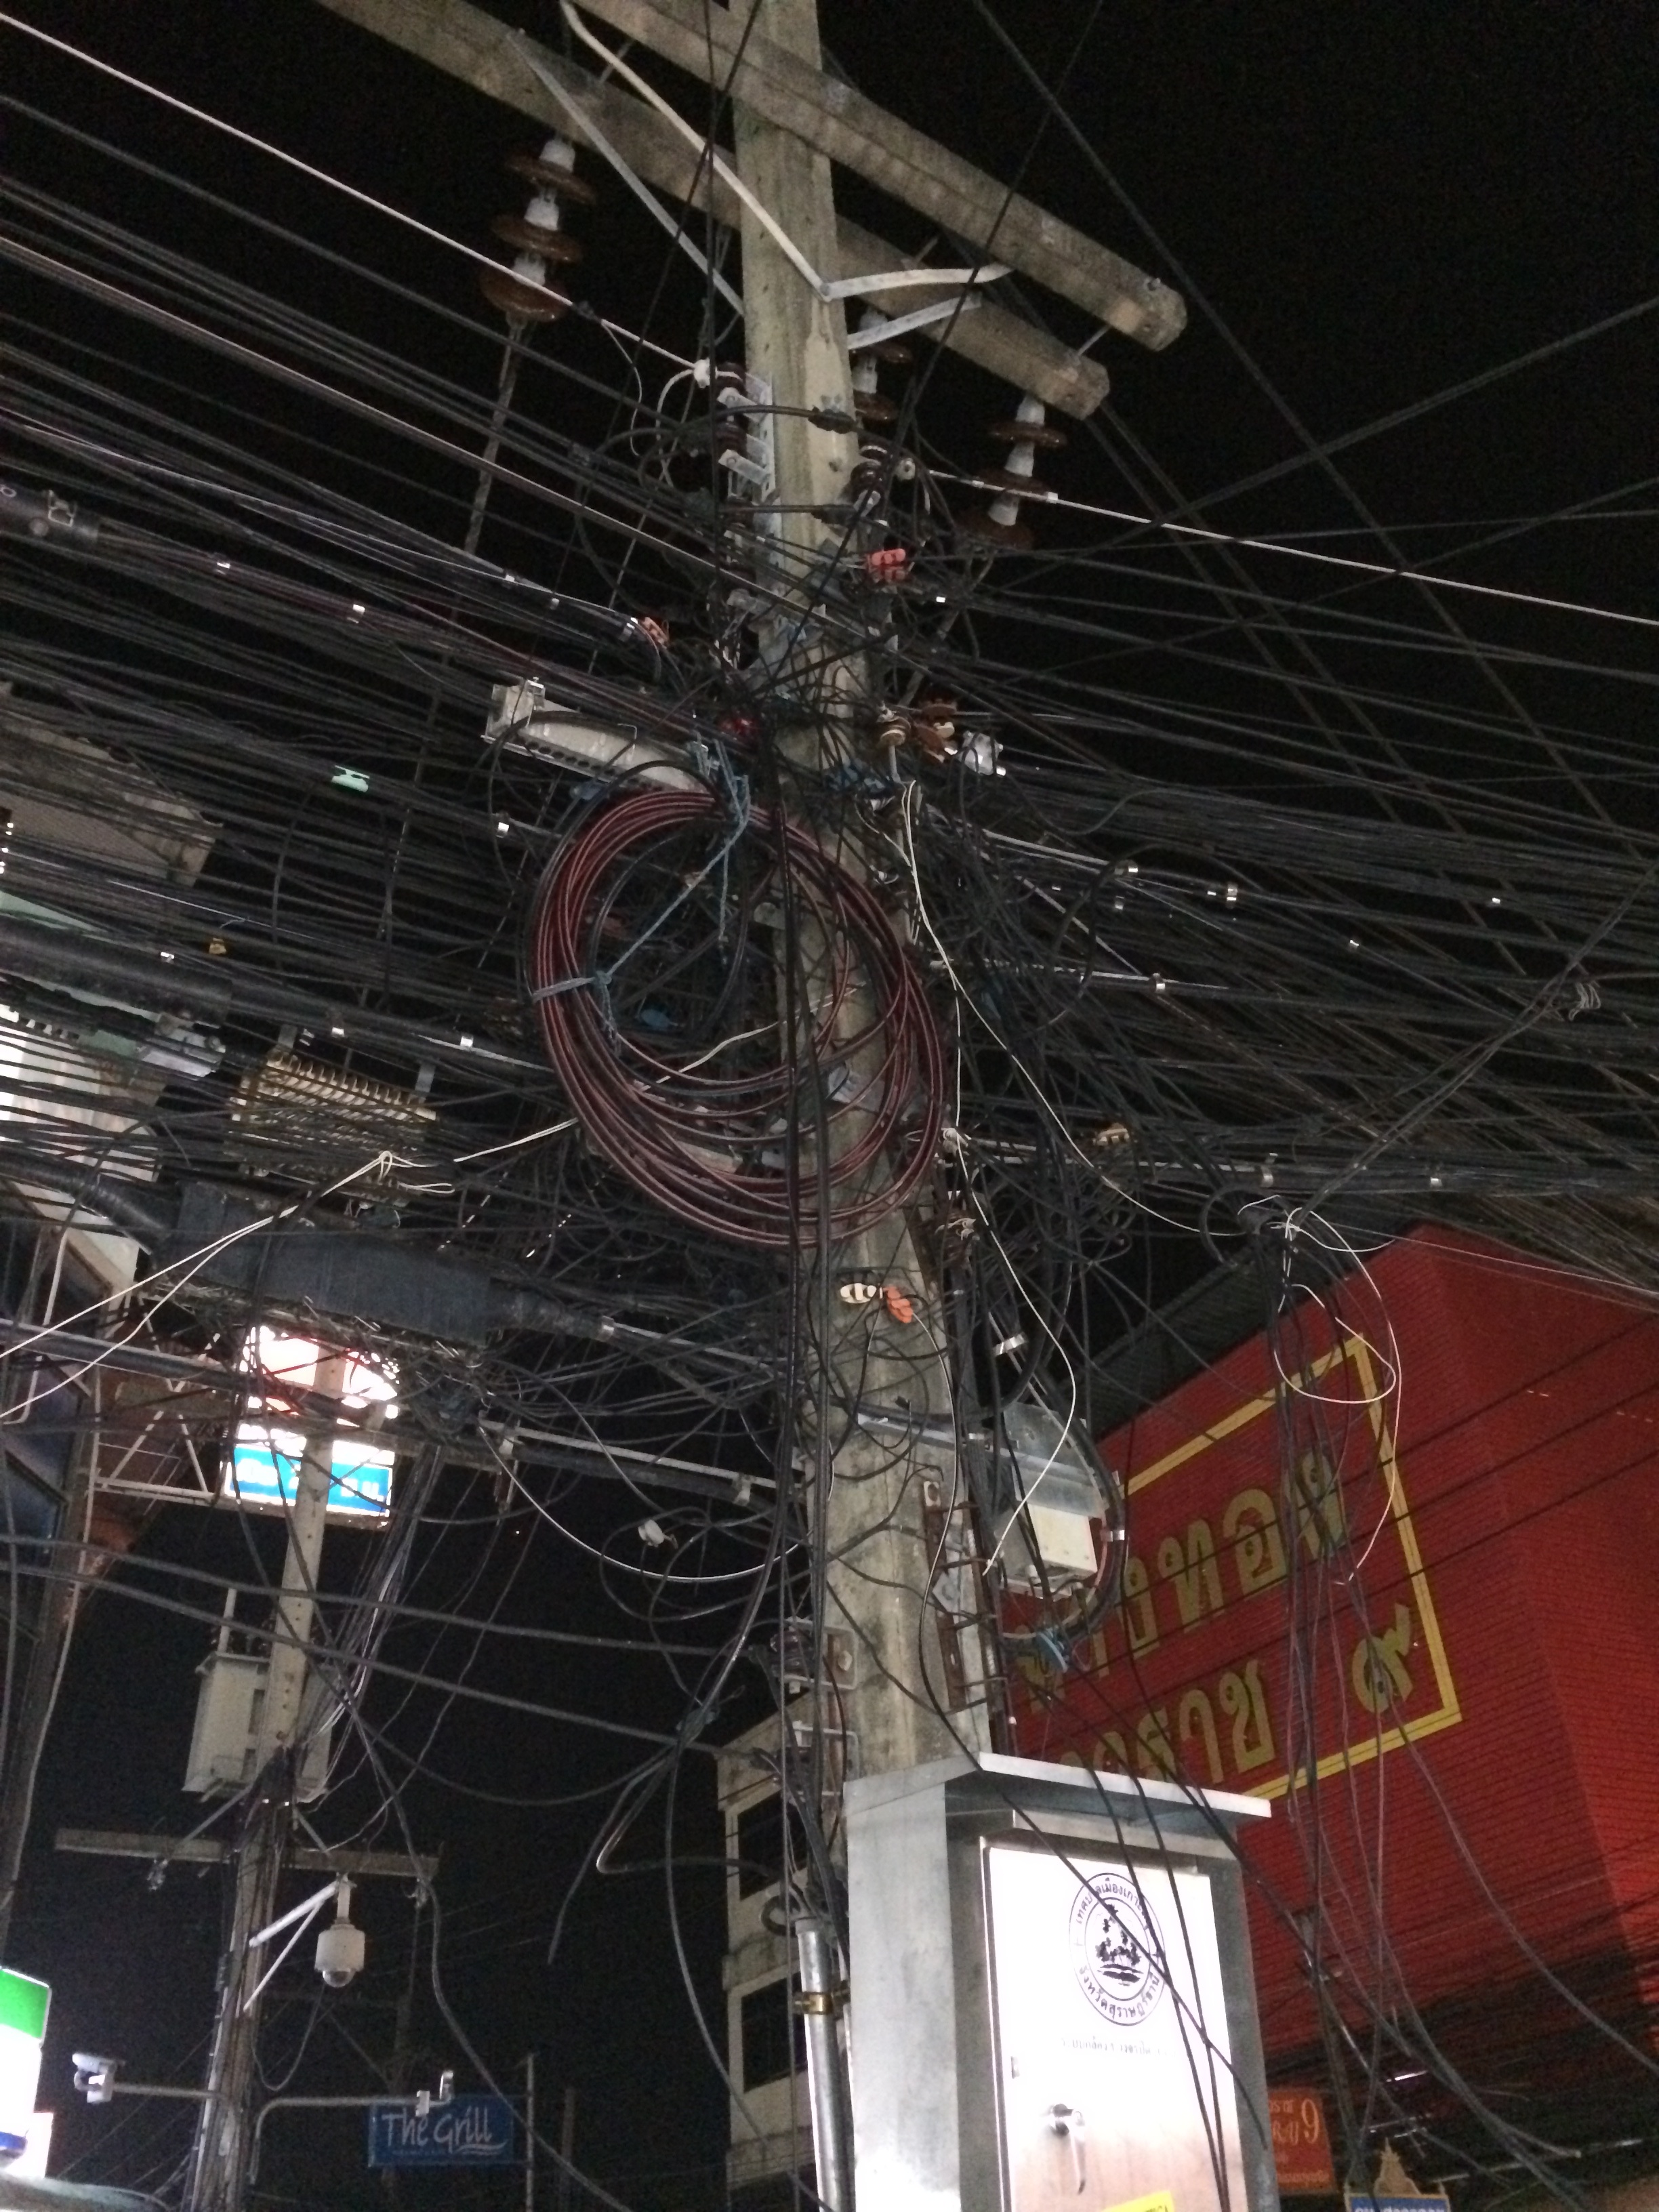
post, wire, vehicle, mast, electricity, stage, performance, tourist attraction, insulators, inzheniriya, atmosphere of earth, electrical supply, wonders inzhenirii, configuring